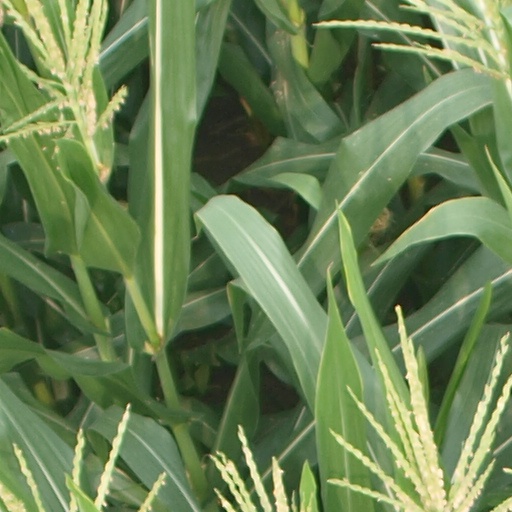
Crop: maize; corn